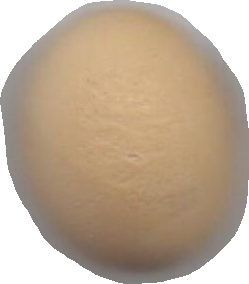
Variety: Dega